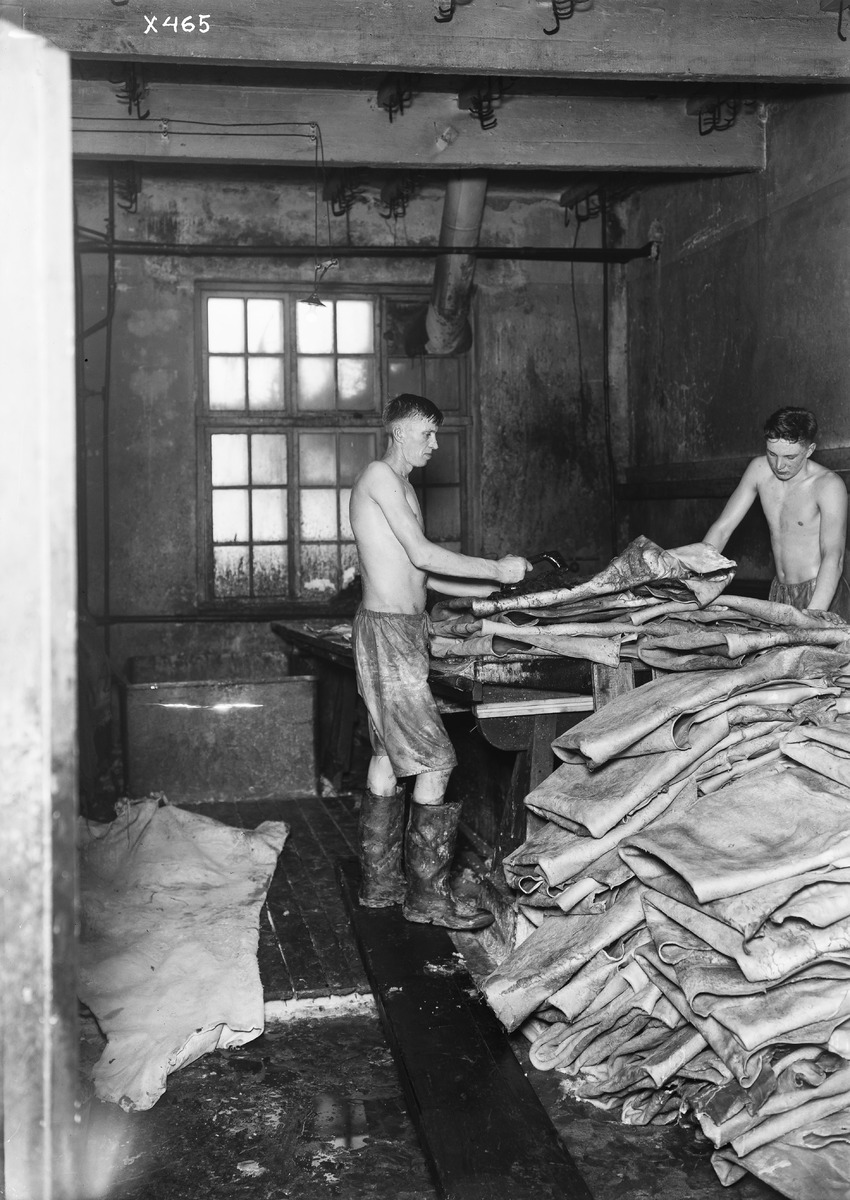
Veljekset Åström Oy:n työntekijöitä työssään yrityksen tehtaalla
Employees working at the factory of Veljekset Åström Oy
sisällön kuvaus: Veljekset Åström Oy:n työntekijöitä työssään yrityksen tehtaalla 24.2.1935. content description: Employees working at the factory of Veljekset Åström Oy on February 24, 1935.
Vuosi: 1935
Paikka: Suomi, Oulu, Suomi, Pohjois-Pohjanmaa, Oulu
Aiheet: tehdasrakennukset; Veljekset Åström Oy; sisäkuva; nahkateollisuus; tehtaat; teollisuusrakennukset; tuotantolaitokset; leather industry; industrial buildings; factories; production plants